Röykkä

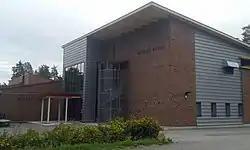
A primary school in Röykkä.

In the middle of Röykkä, there is a grocery store, a pizzeria and little coffee house. Also, there is a primary school in Kassakumpu, the largest and growing residential area of Röykkä, but the nearest secondary school is located in the neighboring village Rajamäki.